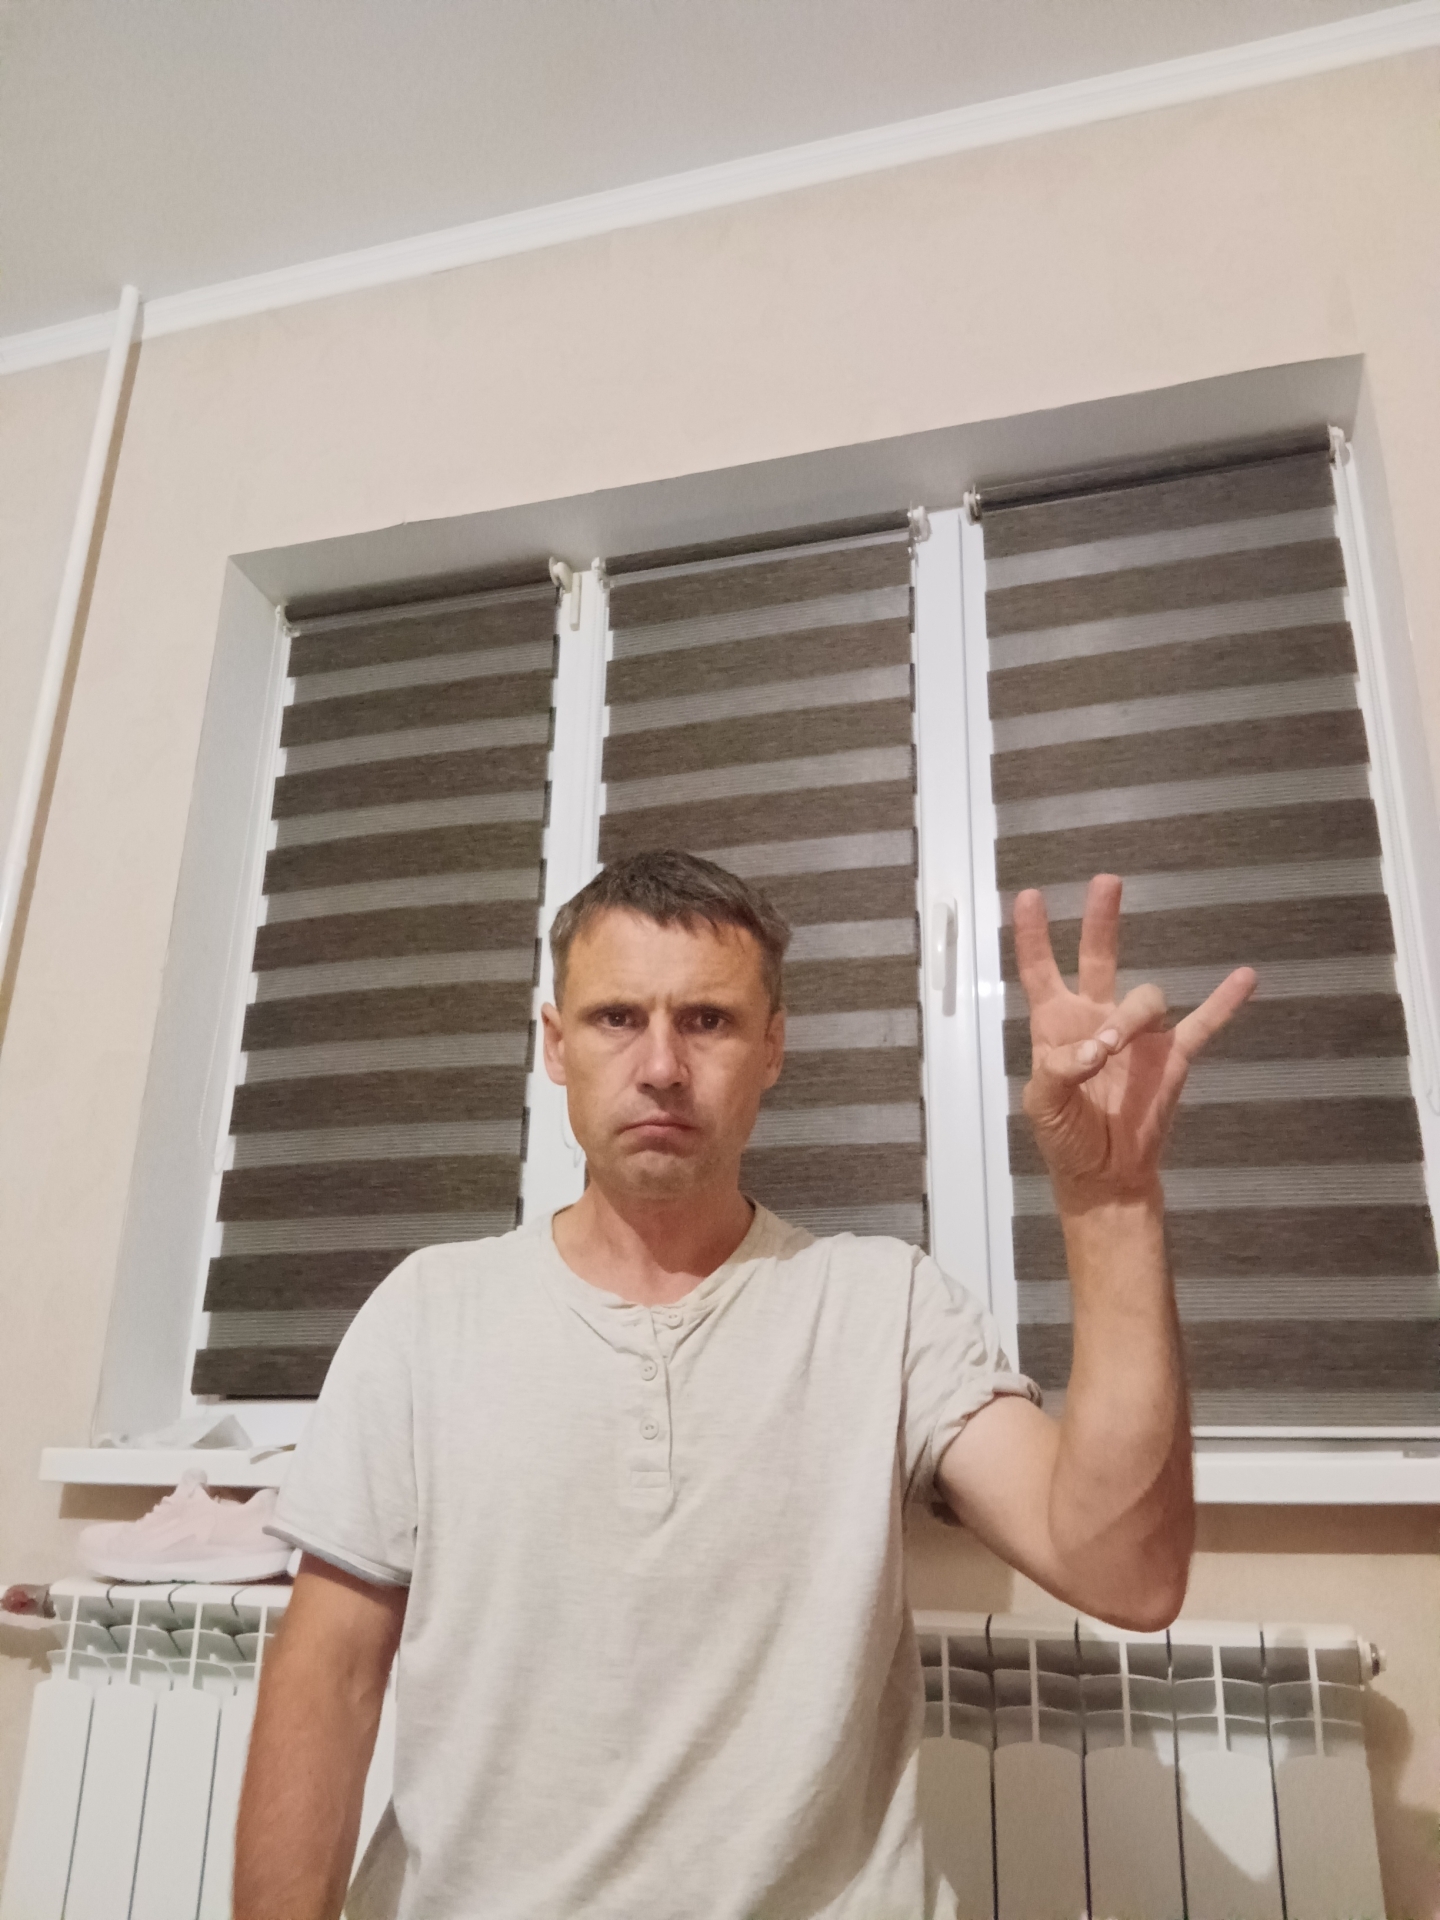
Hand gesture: three3